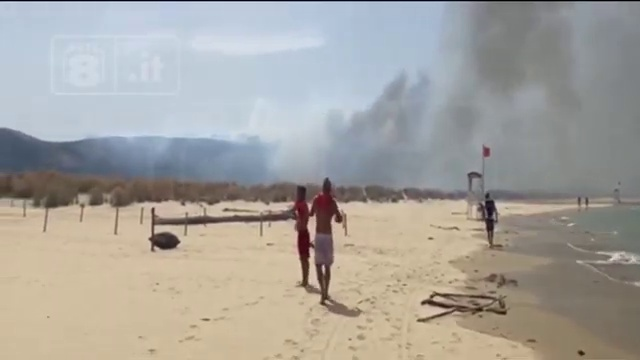
Fire: no
Smoke: yes